Amrutham Gamaya

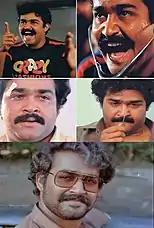
Mohanlal portrays the three stages of Dr. P.K. Haridas

The film was written by M. T. Vasudevan Nair and directed by Hariharan. It was their subsequent collaboration with Mohanlal and Geetha together again after "Panchagni" (1986). Unlike "Panchagni", which was a women-oriented film, "Amrutham Gamaya" follows the character of Dr. Haridas played by Mohanlal. The title is derived from the lyric "mṛtyor mā amṛtaṃ gamaya" (meaning: "From death, lead me to immortality") of the Pavamana Mantra, a Hindu mantra. The film score was composed by M. B. Sreenivasan. This film does not feature any songs. Actress Soumini, who played a small role as a nurse in this film, committed suicide during the shooting.